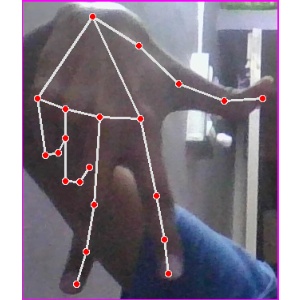
अक्षर: ग